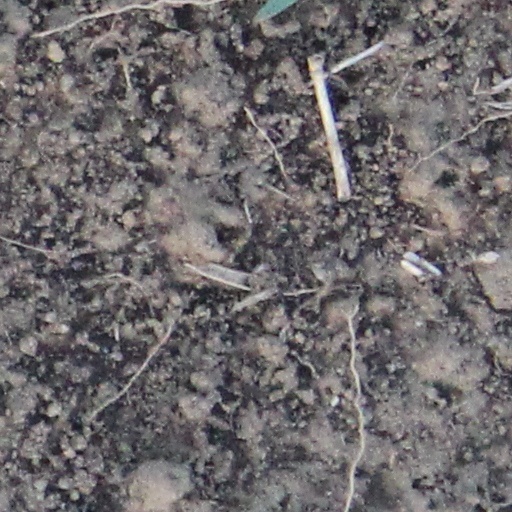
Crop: wheat